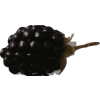
Label: blackberry